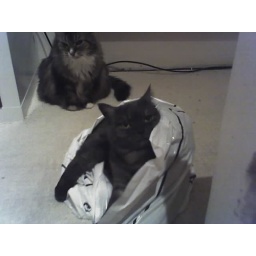
waxy pretends to be un-interested, malo makes like it is perfectly natural to sit in a plastic bag